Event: Nepal Earthquake
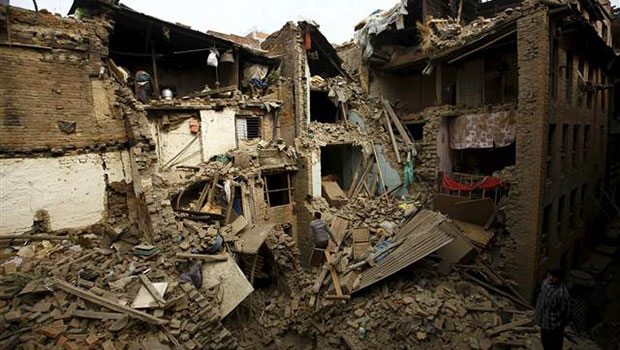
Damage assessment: damage